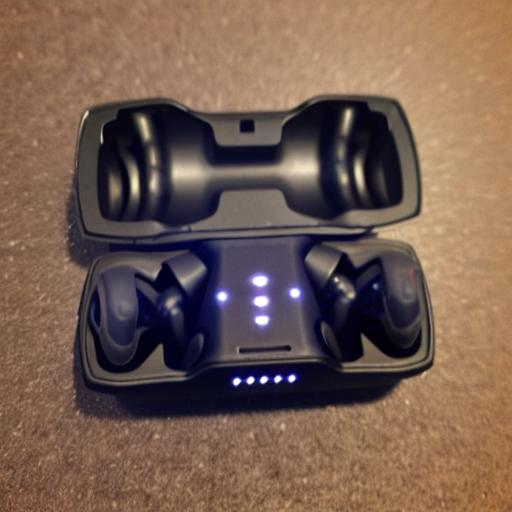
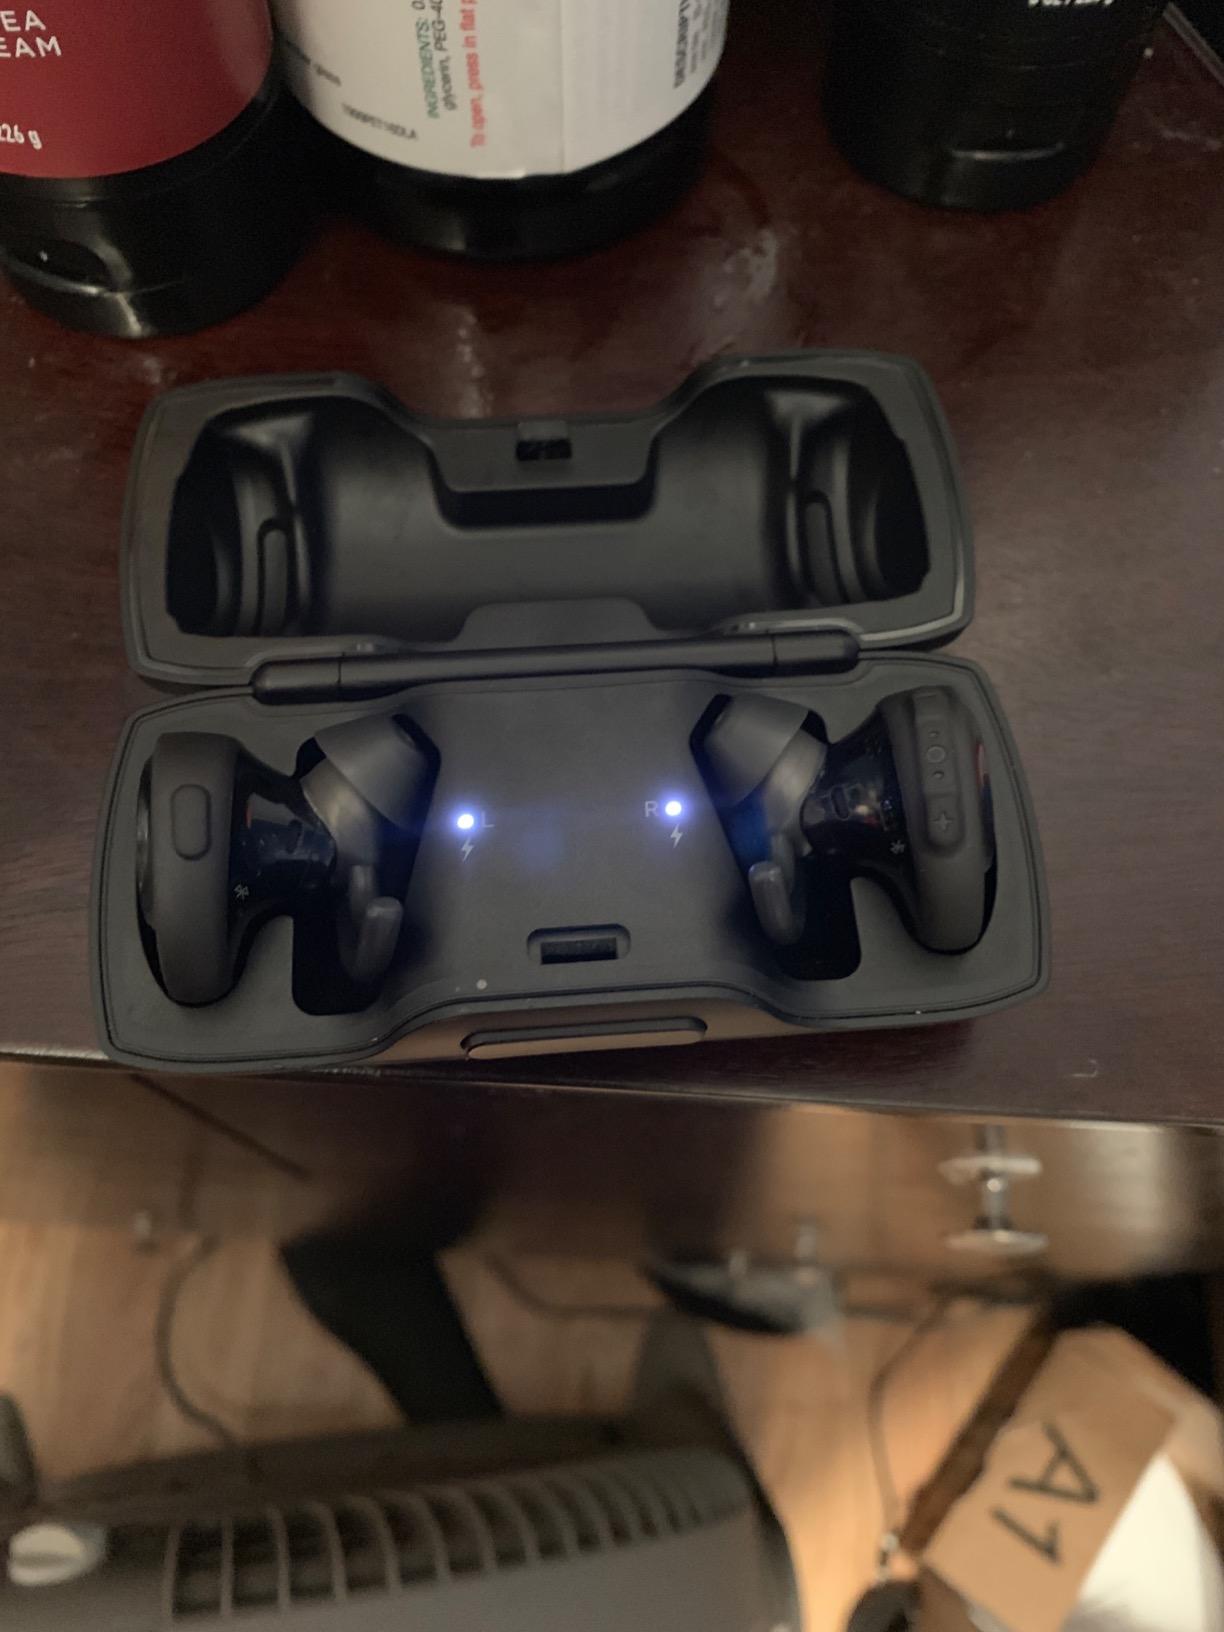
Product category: earbuds
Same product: no